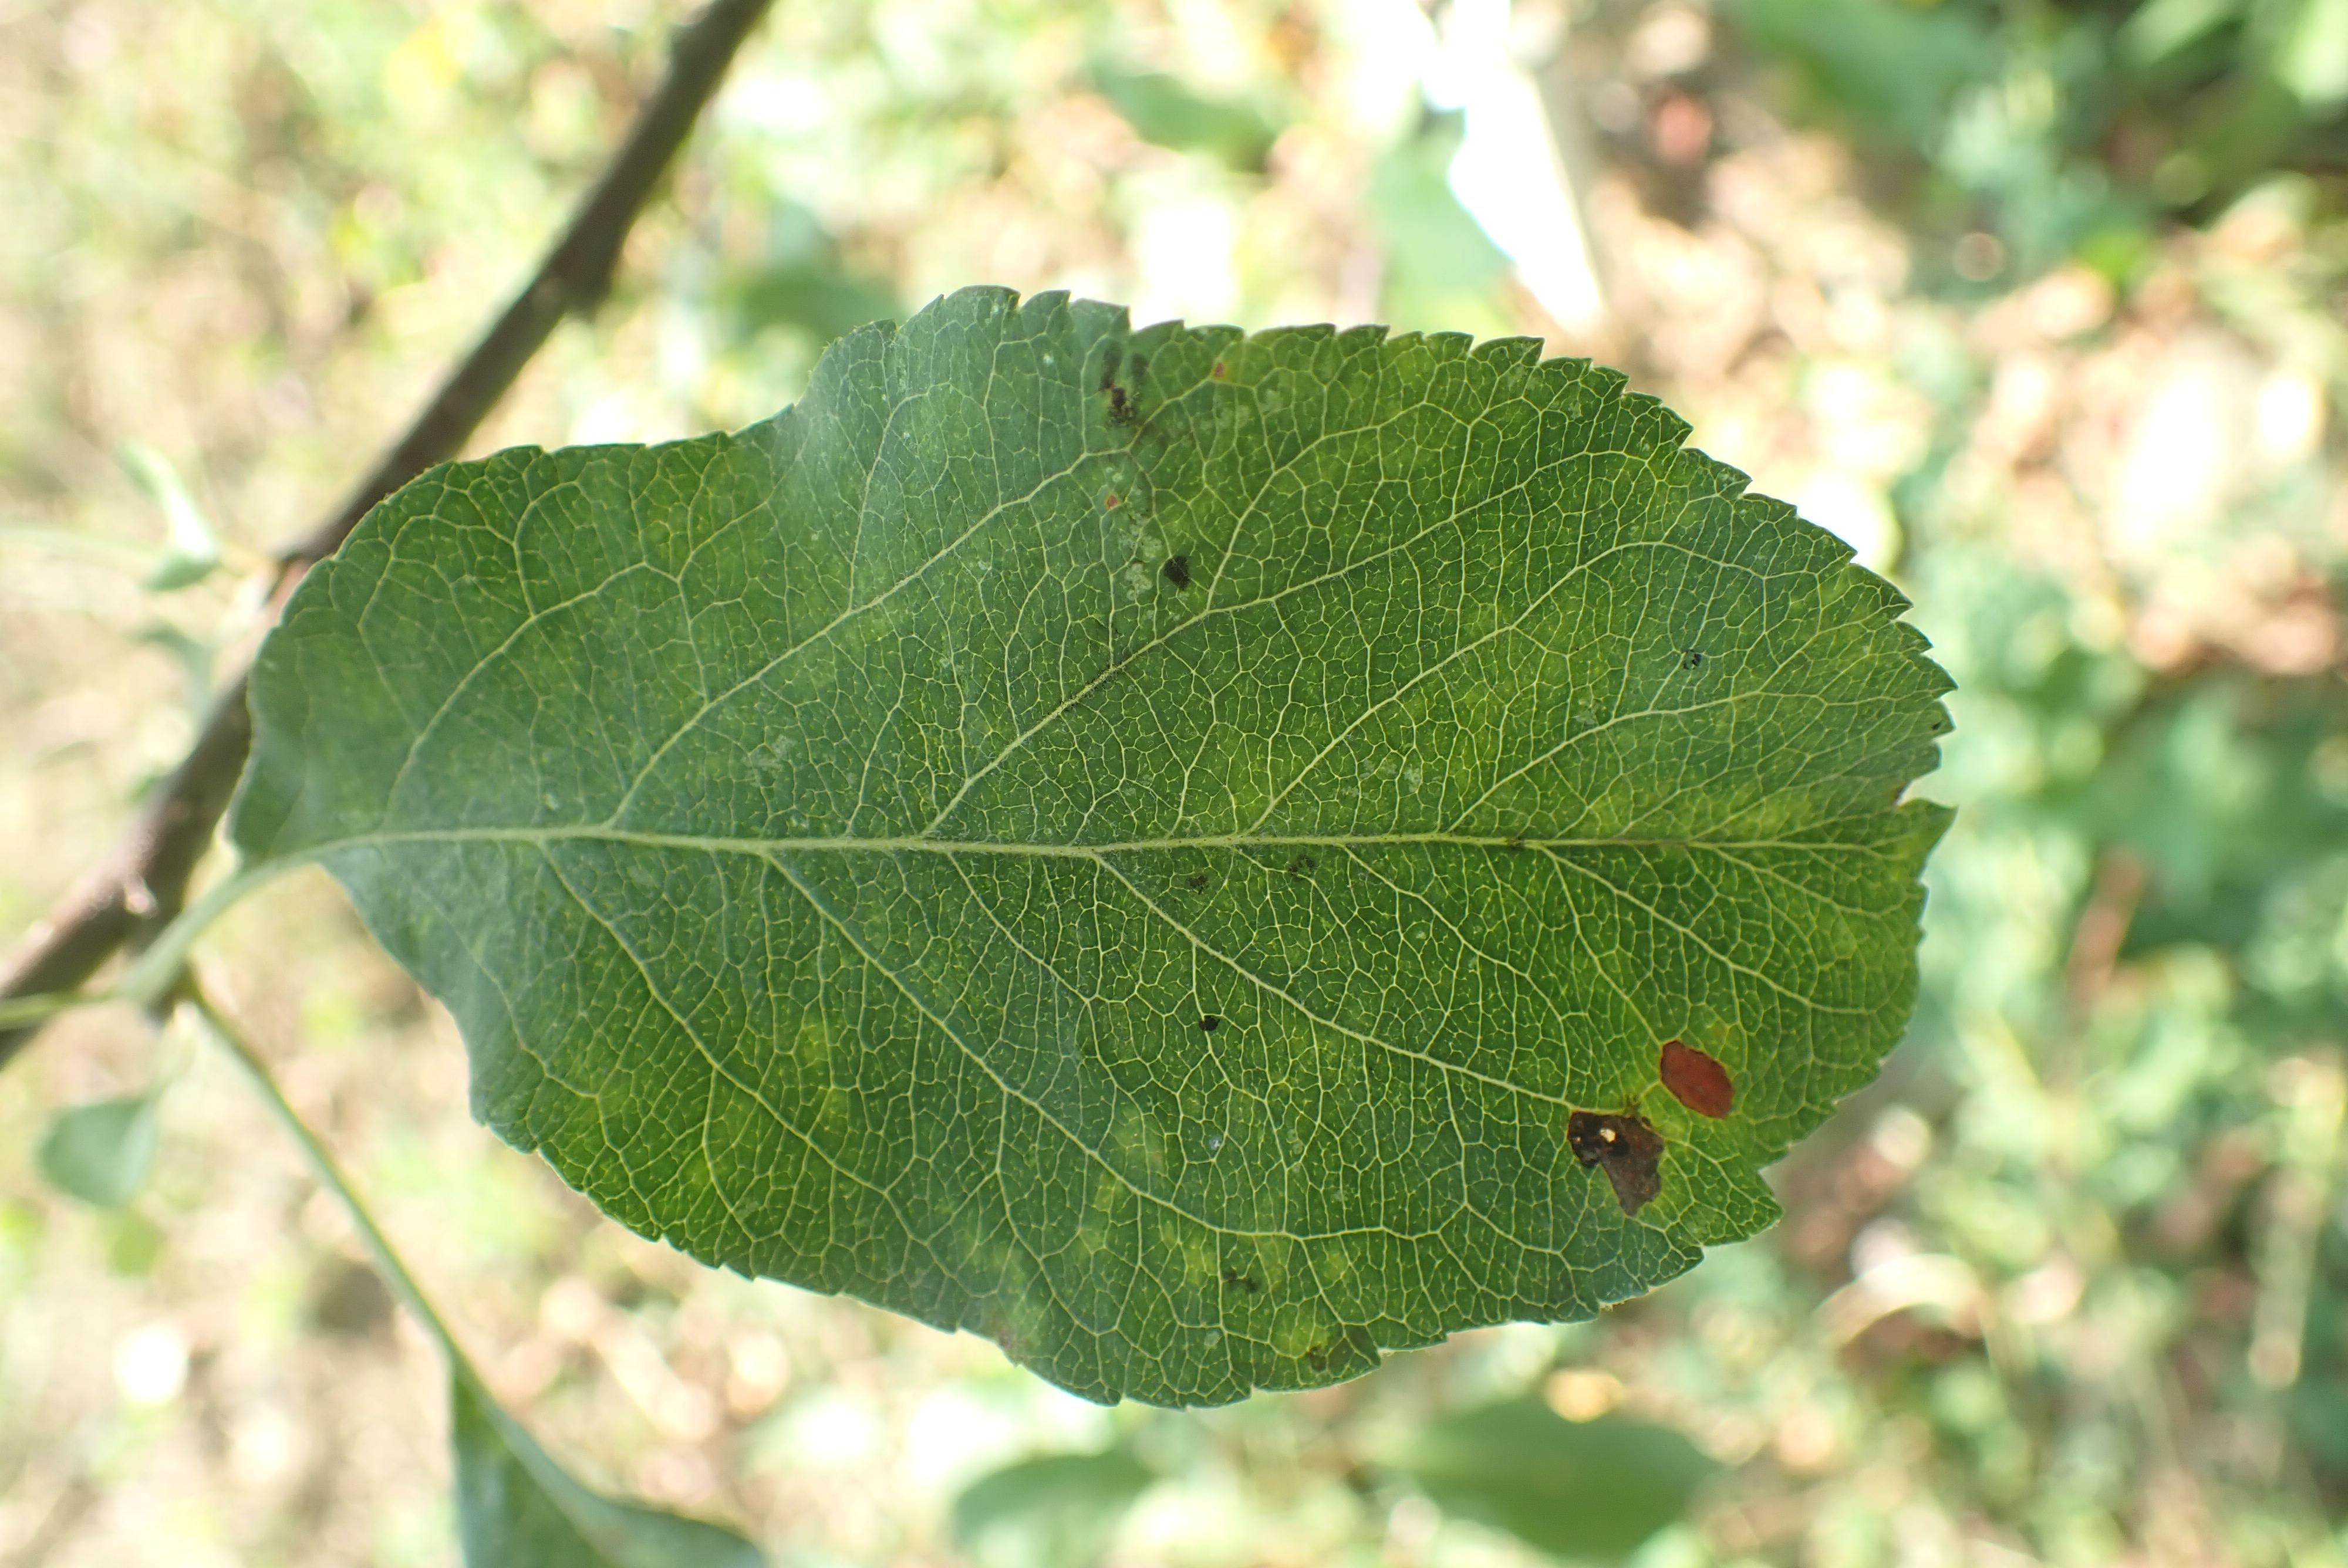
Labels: scab